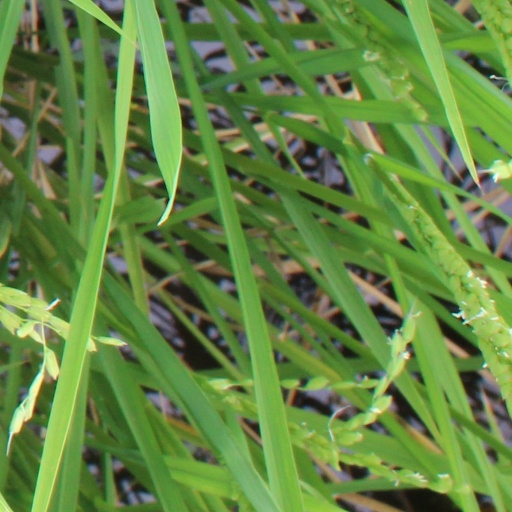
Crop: rice